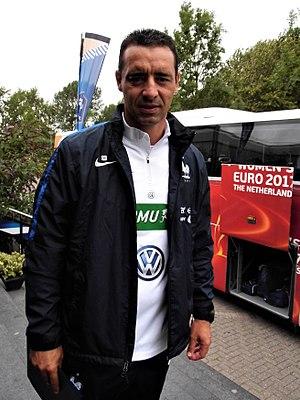
Olivier Echouafni devant l'hôtel de base des Bleues à Zwijndrecht pendant le CE 2017
Olivier Echouafni, né le 13 septembre 1972 à Menton, est un footballeur français évoluant au poste de milieu de terrain reconverti entraîneur. Il est actuellement à la tête du Paris Saint-Germain féminin.
La saison 2018-2019 du Paris Saint-Germain est la quarante-huitième saison de son histoire et la trente-deuxième en première division.